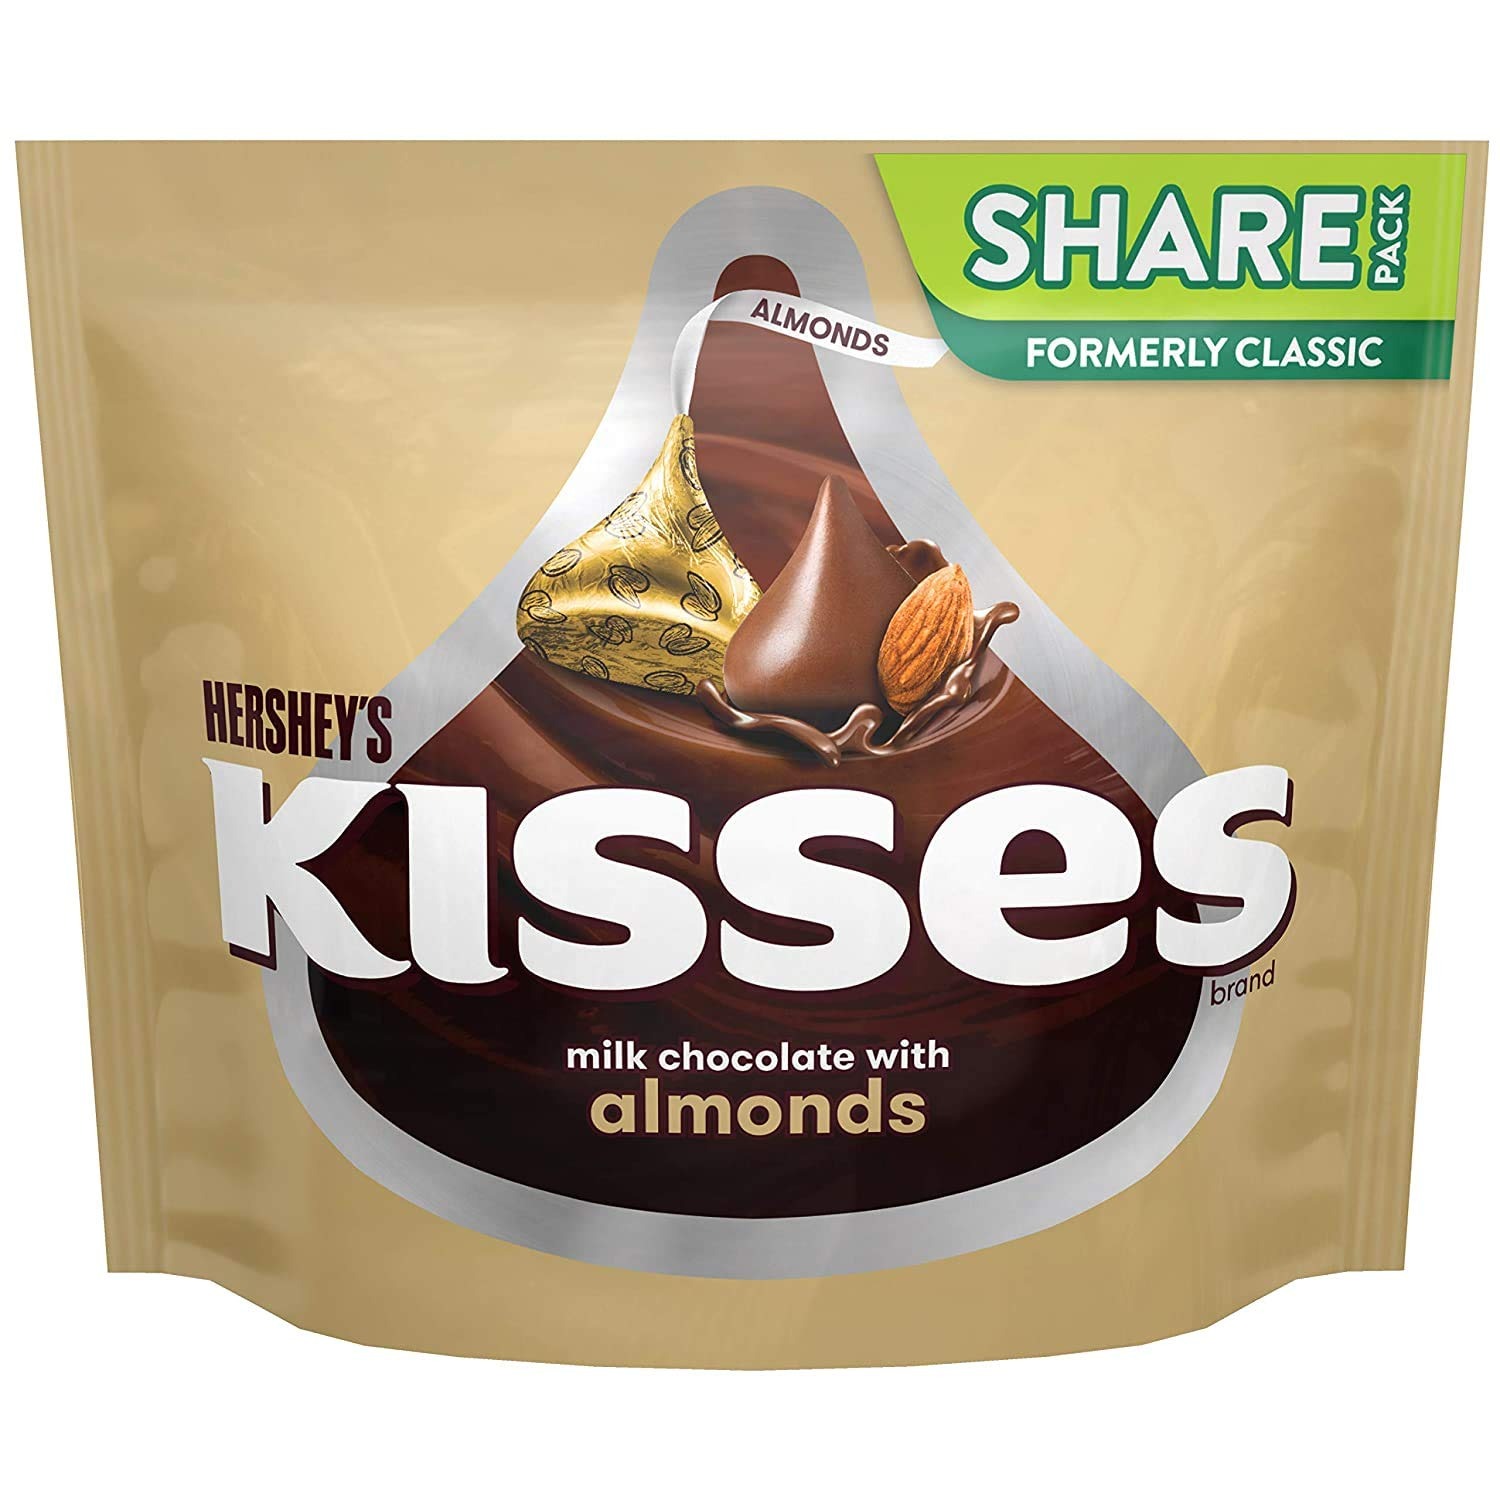
Item Name: HERSHEY'S KISSES Chocolate Candy with Almonds, 10 oz Bag (Pack of 2)
Bullet Point 1: MILK CHOCOLATE WITH ALMONDS. Enjoy the best chocolates with Hershey’s Kisses, it is a perfect treat or dessert that your kids will surely love. Try this Milk Chocolate flavor with a twist of almonds in the inside for a crunchy goodness.
Bullet Point 2: SHARE PACK. The size is good for sharing with your kid’s friends and playmates. Let them enjoy it more by putting it on top of an ice cream, sundae or a smoothie.
Bullet Point 3: PANTRY ITEM. Make sure to have a stock of these chocolate candies for your kid’s parties, giveaways, gifts or desserts. Adults will also enjoy having these Hershey’s chocolate treats for their sweet cravings.
Bullet Point 4: SECRET ALMOND COOKIES. Hershey’s Kisses chocolate are not only for snacking, this is also perfect for baking. Here is one of the recipes you can enjoy: 1. Mix cookie dough 2. Form cookie around Kisses Milk Chocolate with Almonds candy 3. Bake and roll in powdered sugar 4. Enjoy the yummy goodness and share it with others.
Bullet Point 5: ADD TO CART NOW. Put smiles on your kid’s faces and surprise them with this super yummy Hershey’s Kisses treats that will satisfy their sweet tooth in two (2) convenient packs. Delivered right at your door step.
Value: 20.0
Unit: Ounce

Price: 7.91